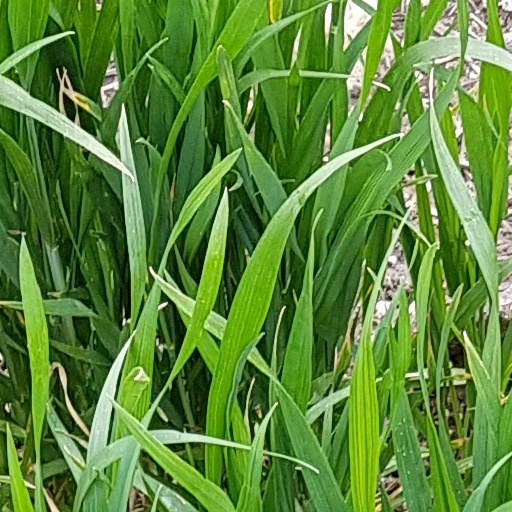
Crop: wheat